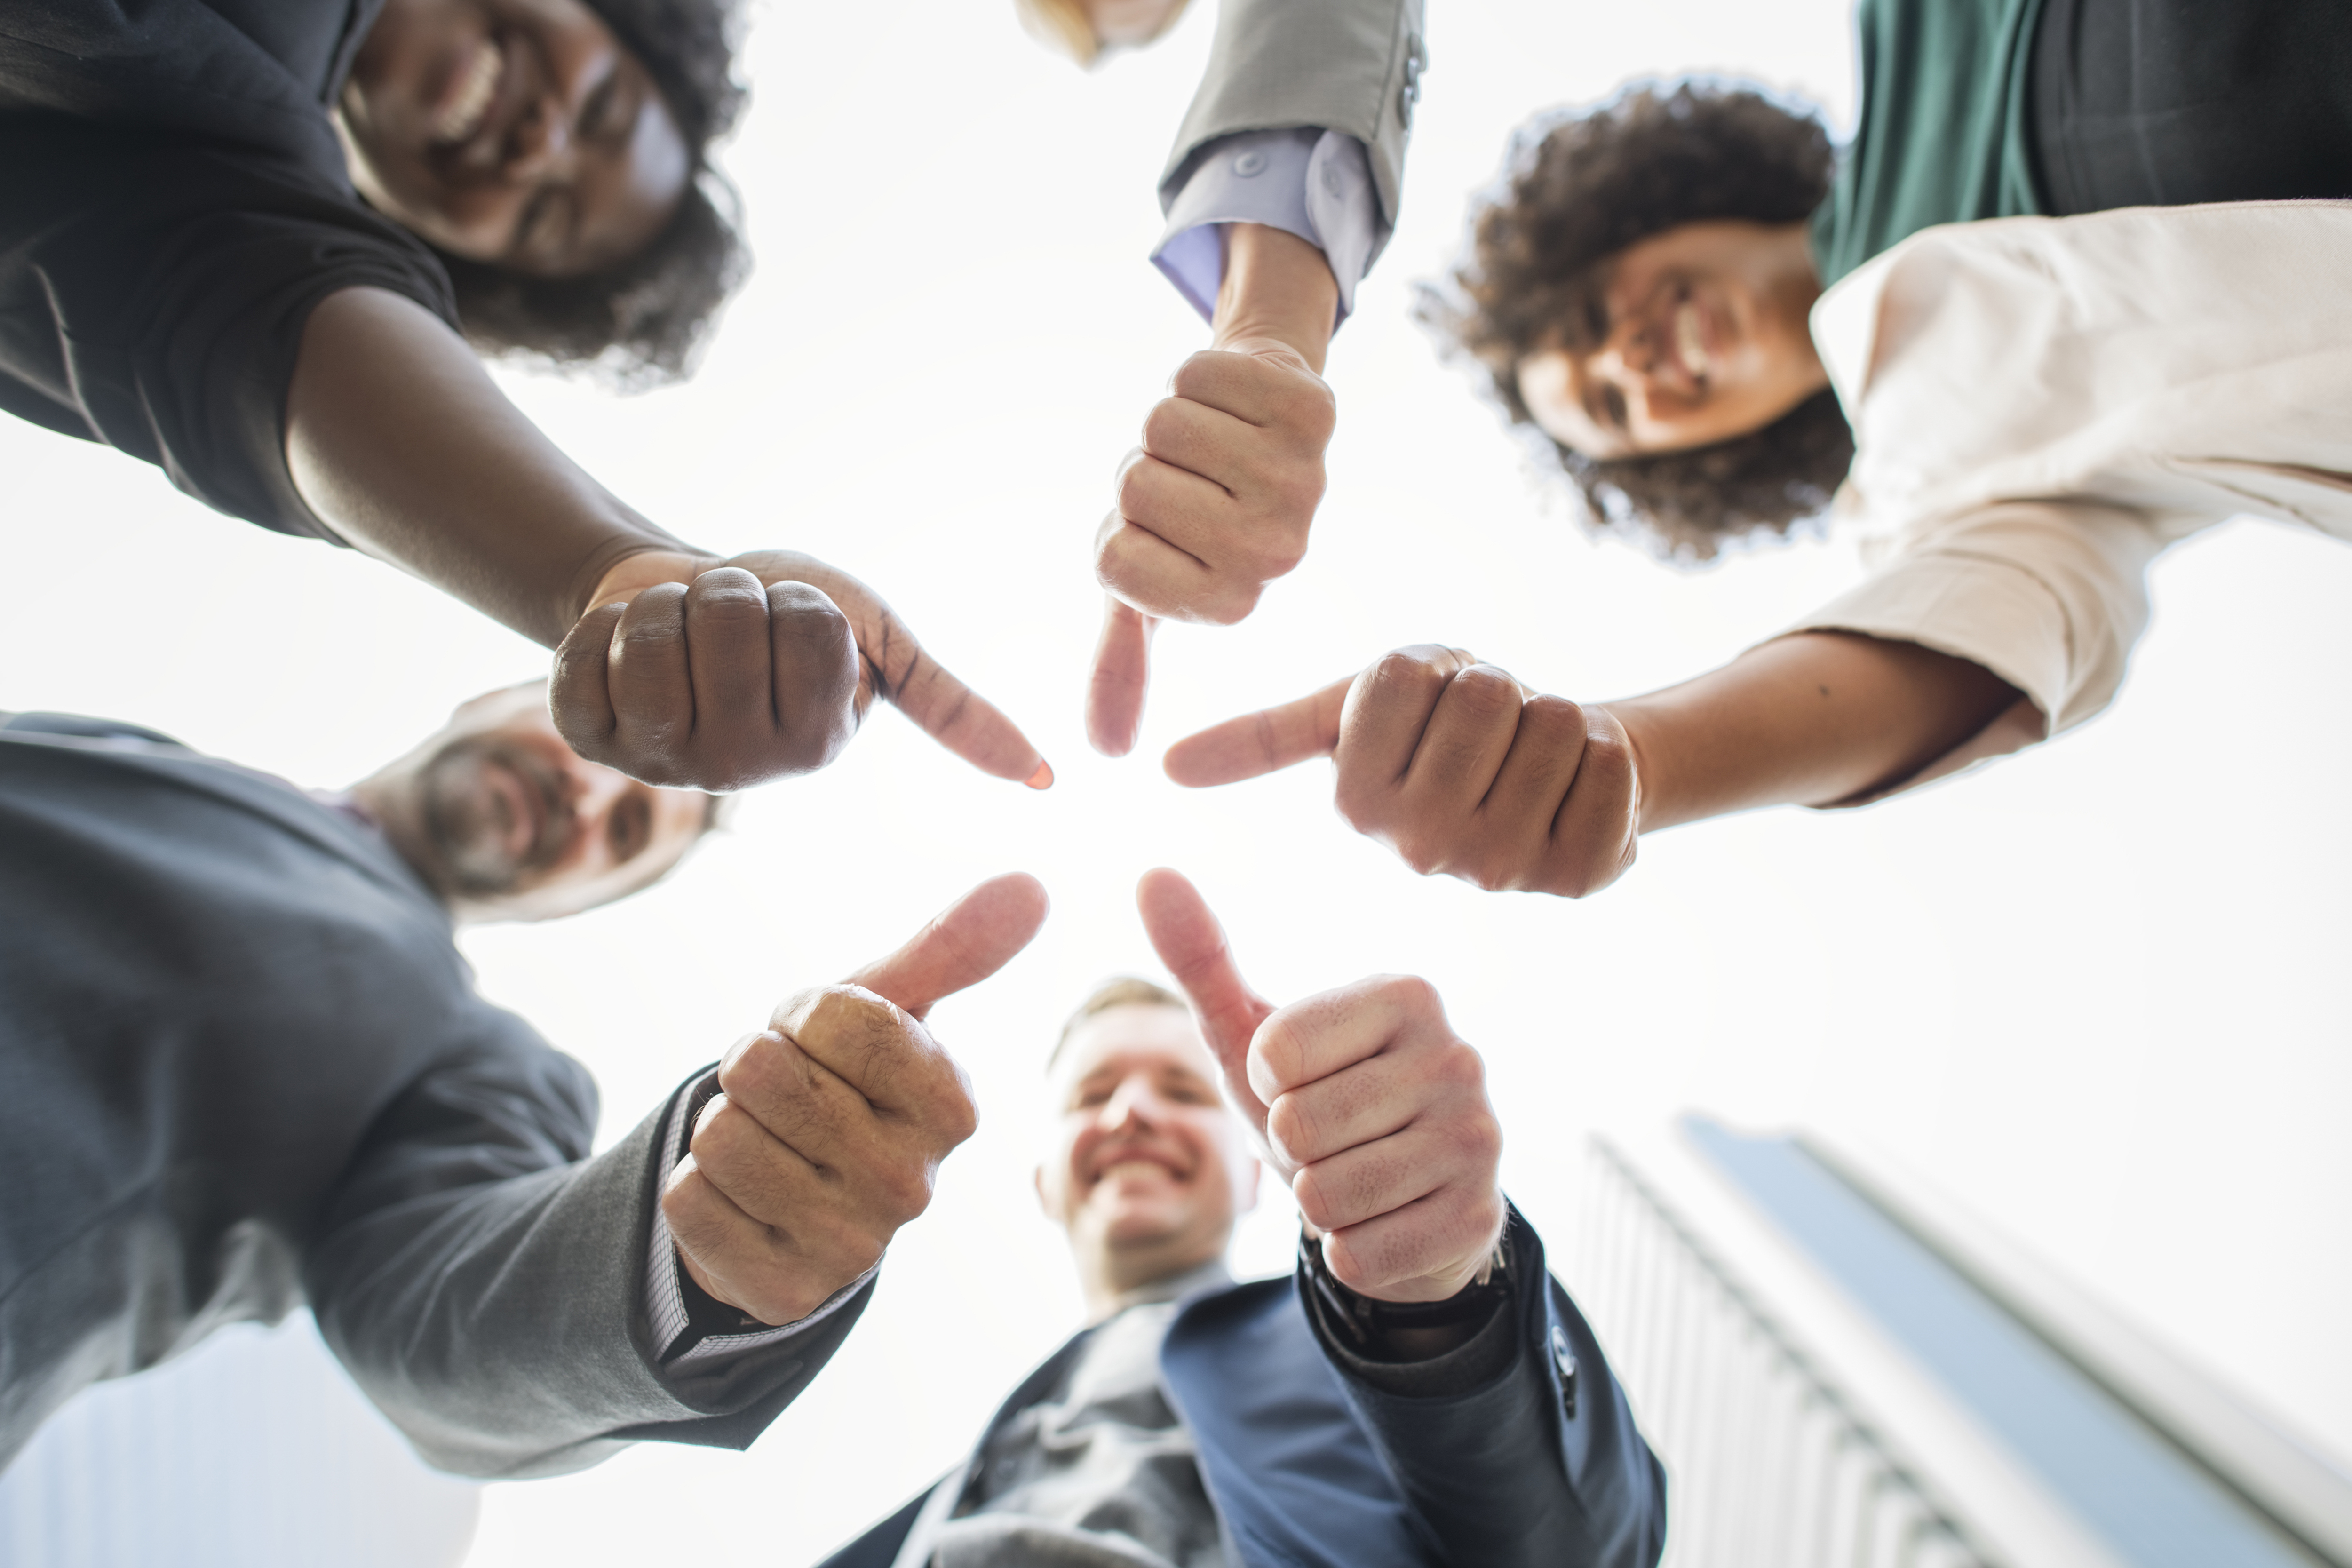
african, african american, amazing, awesome, bangkok, black, bridge, business, business district, business people, businessmen, businesswomen, caucasian, cbd, chongnonsi, city, city center, colleagues, corporate, diverse, diversity, downtown, expatriates, expats, fine, good, good job, great, happiness, happy, like, office worker, ok, people, positive, positivity, sathorn, smiling, success, successful, team, teambuilding, teamwork, thumbs up, together, togetherness, urban, well done, westerner, community, youth, hand, finger, gesture, collaboration, fun, human, child, leisure, photography, thumb, nail, play, student